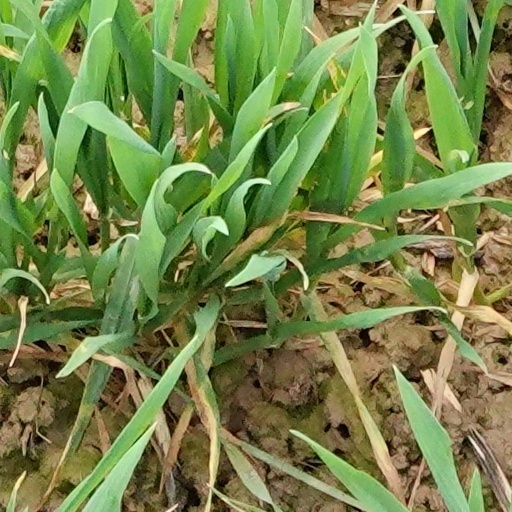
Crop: wheat